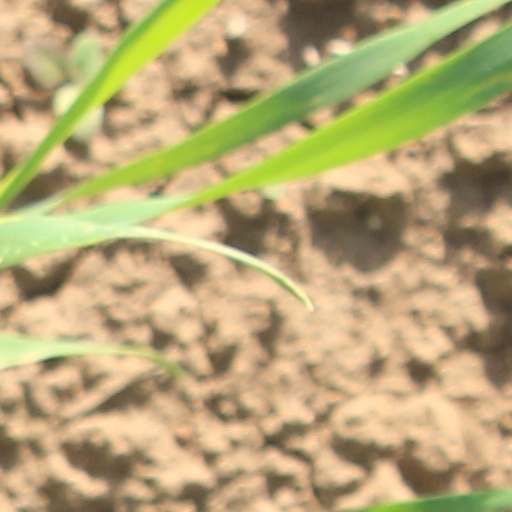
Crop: wheat